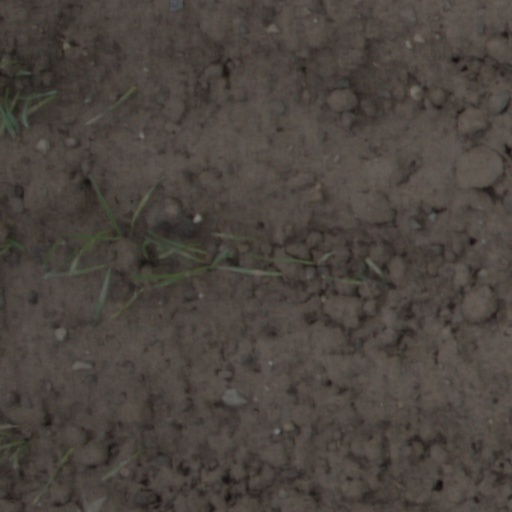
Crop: wheat